Workingman's Death

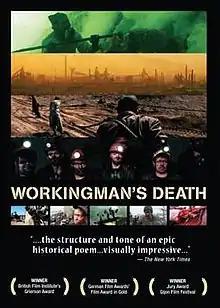
DVD cover

Workingman's Death is a 2005 Austrian-German documentary film written and directed by Michael Glawogger. It premiered at the 2005 Venice Film Festival. The film deals with the extremes to which workers go to earn a living in several countries around the world.